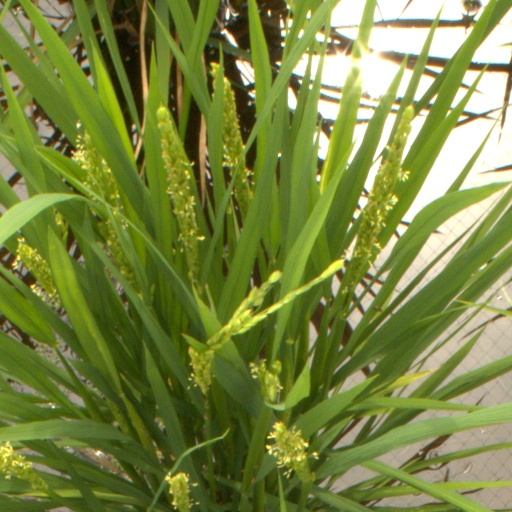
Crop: rice